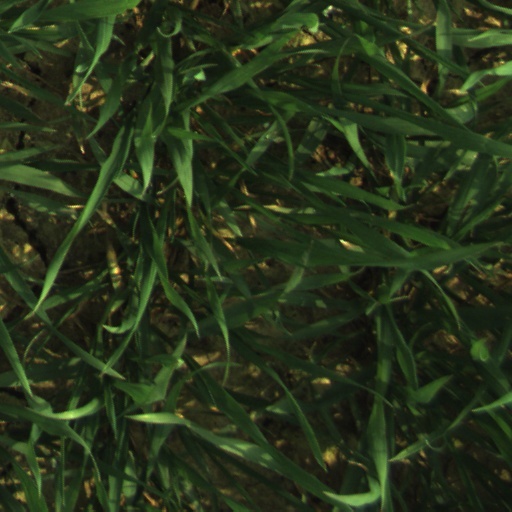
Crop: wheat